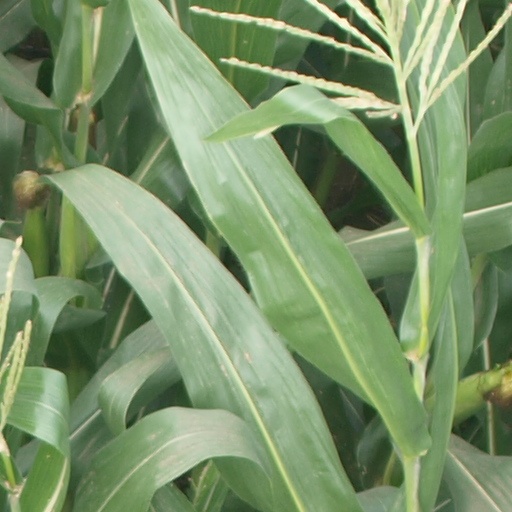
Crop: maize; corn